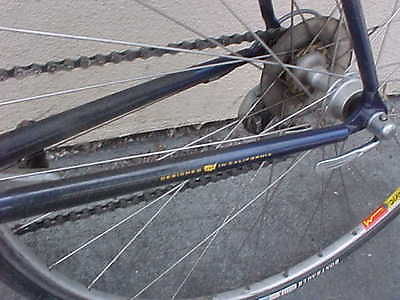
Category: bicycle